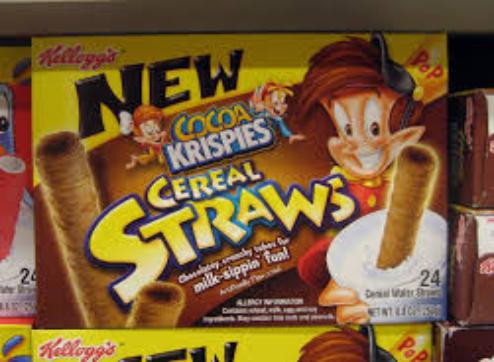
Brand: Cocoa Krispies
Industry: Food